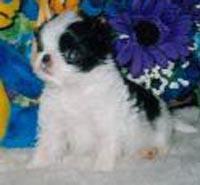
Japanese_spaniel